Klaus T. Steindl

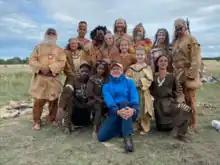

In his docudrama "Venus of Willendorf - The Naked Truth" the statuette of a naked woman provides a starting point for a ground-breaking scientific re-interpretation of the relationship between Stone Age men and woman (since Facebook banned the 29,500 years old artwork of the Stone Age for being "dangerously pornographic" the just 11 centimeteres tall statuette became an international celebrity).